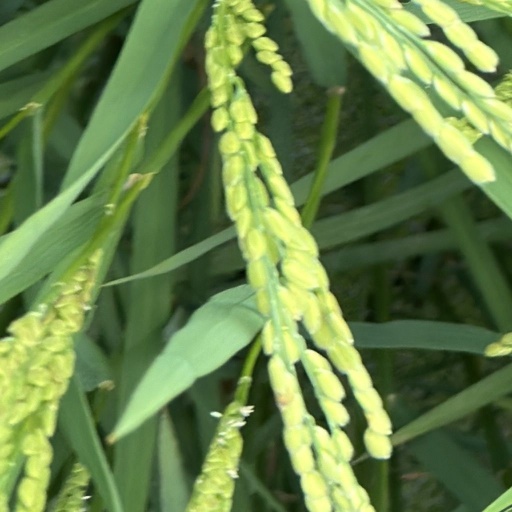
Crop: rice